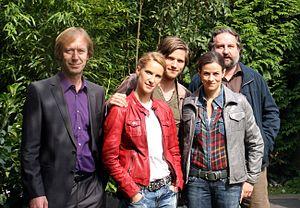
Countdown ou In Extremis au Québec est une série télévisée allemande en 24 épisodes de 52 minutes, créée par Susanne Wagner et diffusée entre le 14 janvier 2010 et le 2 mars 2012 sur RTL Television.